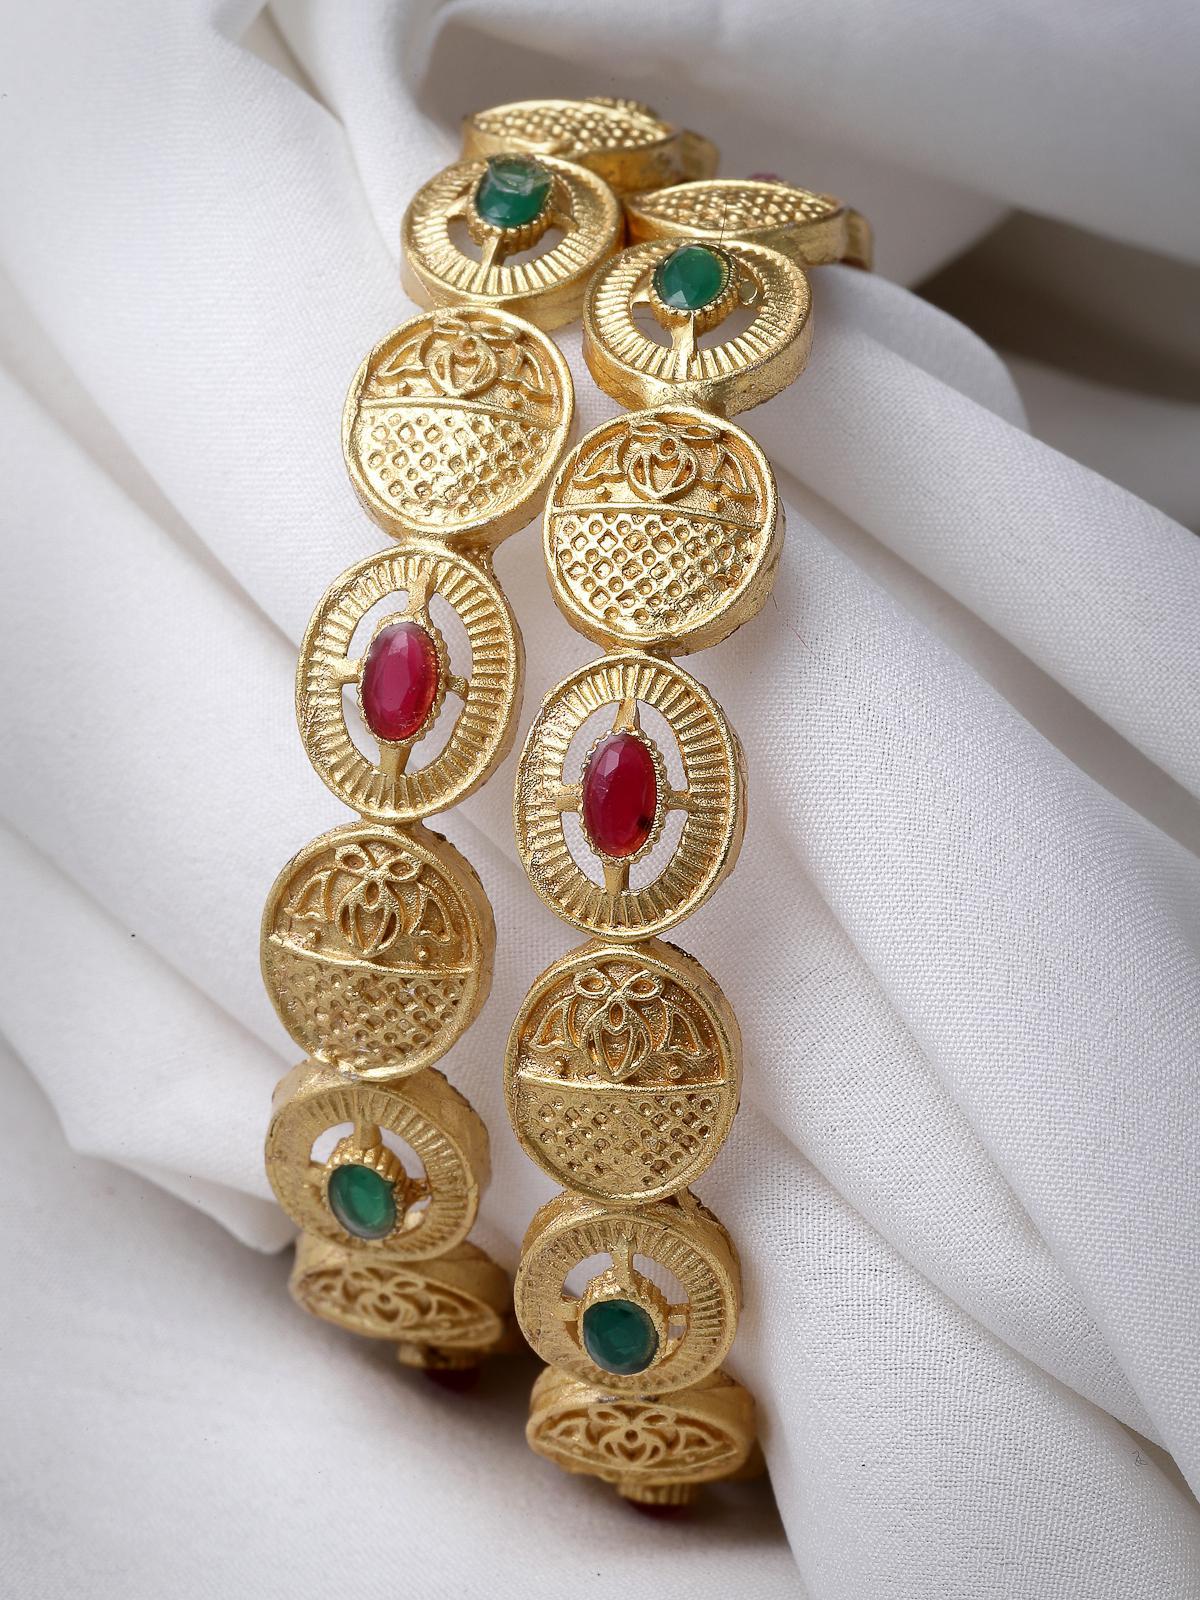
Sukkhi Impressive Round Shaped Gold Plated Red White AD Stones Bracelet Bangle Set Jewellery for Women & Girls|Set of 2 Latest Design|Birthday Anniversary Gift for Women|B105930_2.6
Type: Bracelets & Bangles
Brand: Sukkhi
Price: Rs. 292
 Indulge in the impressive elegance of the Sukkhi Impressive Round Shaped Gold Plated Bracelet Bangle Set for Women & Girls. This set of two features a captivating blend of red and white AD stones in a round-shaped design, showcasing the latest design trends. The gold-plated finish adds a touch of opulence to any ensemble. Sized at 2.4, 2.6 and 2.8, these bracelets make for a perfect birthday or anniversary gift, celebrating contemporary style and timeless beauty for the special women in your life.Disclaimer:There may be slight variation in shade and colour due to photographic effects and monitor settings
Included: 2 Bangles